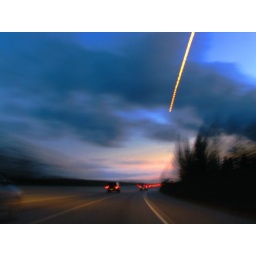
highway 92 west near the san mateo bridge - hayward, california